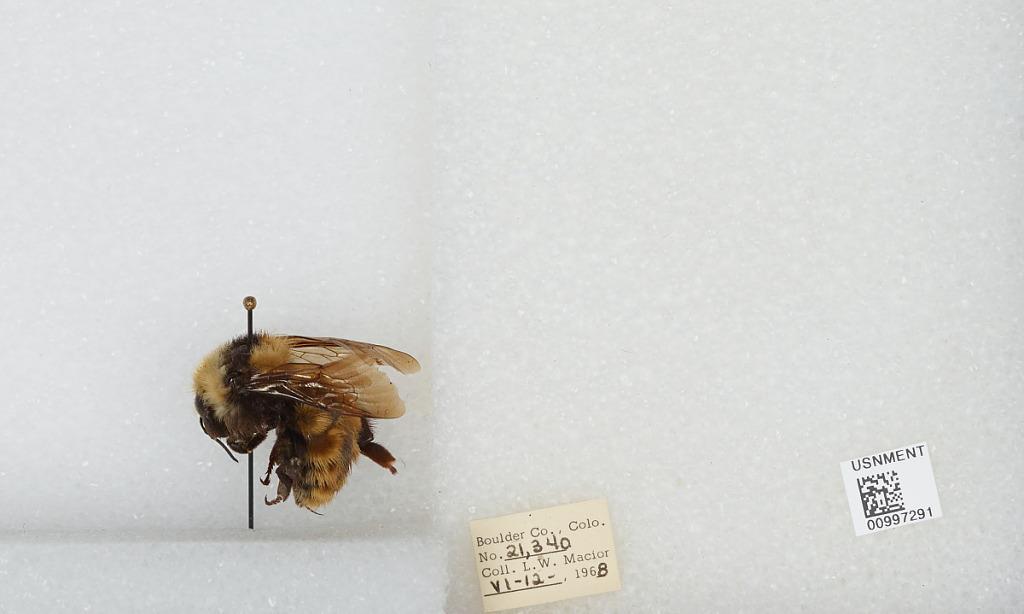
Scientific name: Bombus (Subterraneobombus) appositus Cresson
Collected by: L. Macior
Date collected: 1968-6-12
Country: United States
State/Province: Colorado
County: Boulder
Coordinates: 40.09, -105.36